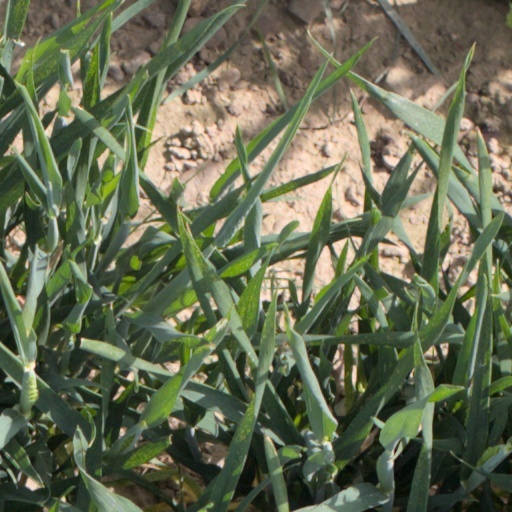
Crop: wheat